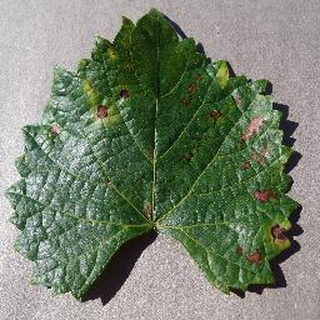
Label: grape_esca_black_measles